Douwe Bob

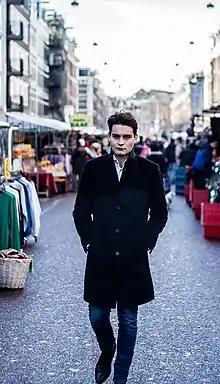
Douwe Bob in December 2015.

In 2012, he competed in the Dutch TV talent show "De beste singer-songwriter van Nederland" (The Best Singer-Songwriter of the Netherlands). He played the songs "Standing Here Helpless", "Icarus", and in the finale, "Multicoloured Angels". In the finale, he was joined by Dutch singer Tim Knol and the latter's band. He won the finals and "Multicoloured Angels" reached number 17 in the weekly music chart Dutch Top 40. His debut album, "Born in a Storm", was released on 3 May 2013. The bulk of the songs were written during a holiday in Morocco with . In June 2013, Douwe Bob played at the Pinkpop Festival. At the end of 2013, he appeared in the documentary "Whatever Forever: Douwe Bob" to talk about his relationship with his father Simon Posthuma, during IDFA.